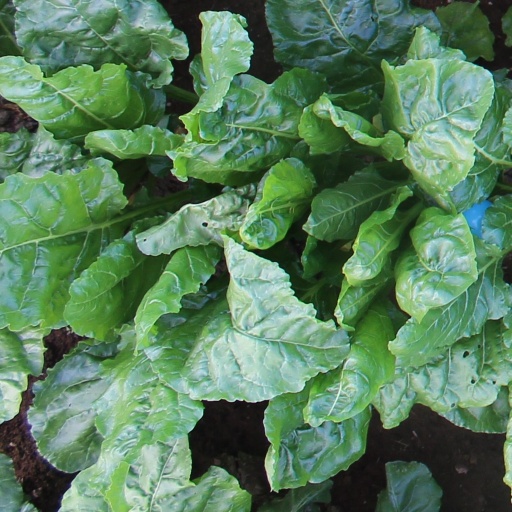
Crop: sugar beet